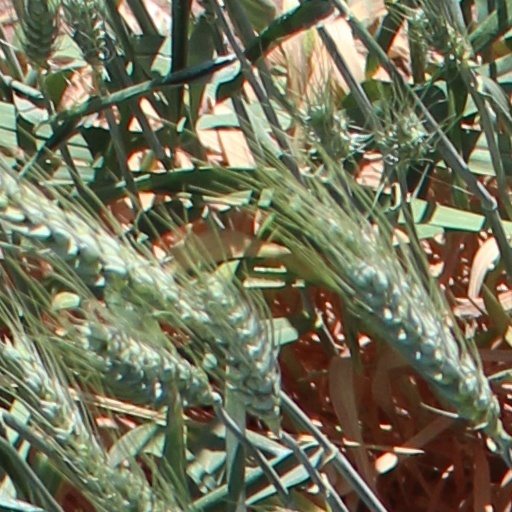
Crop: wheat